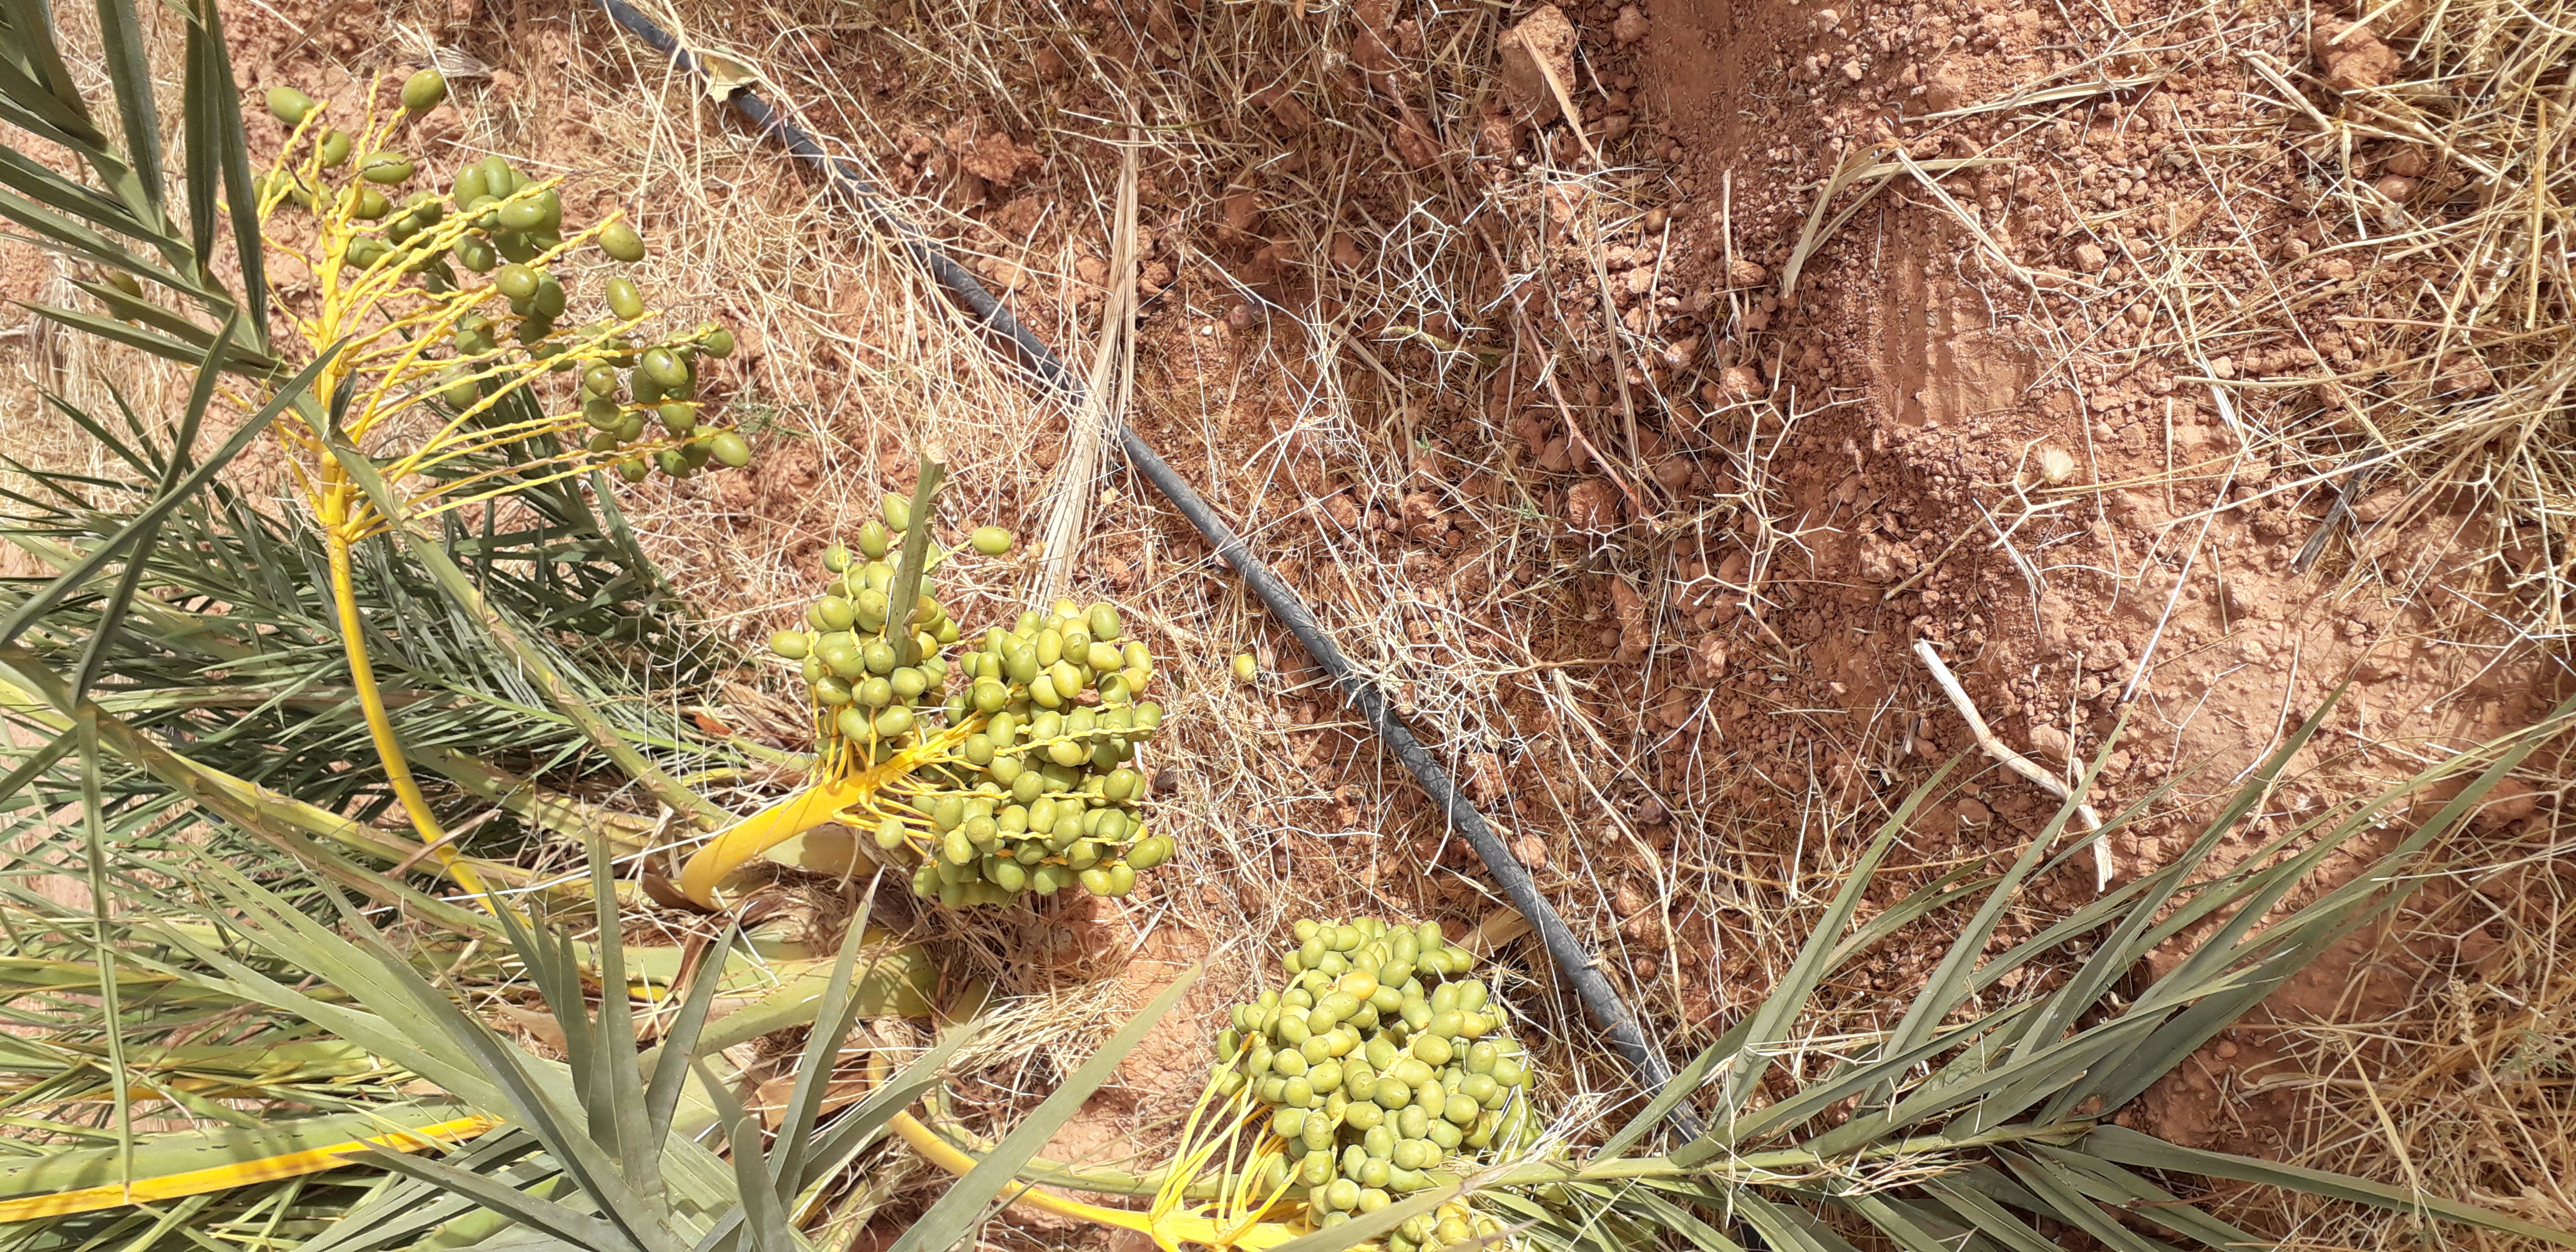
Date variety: kholt